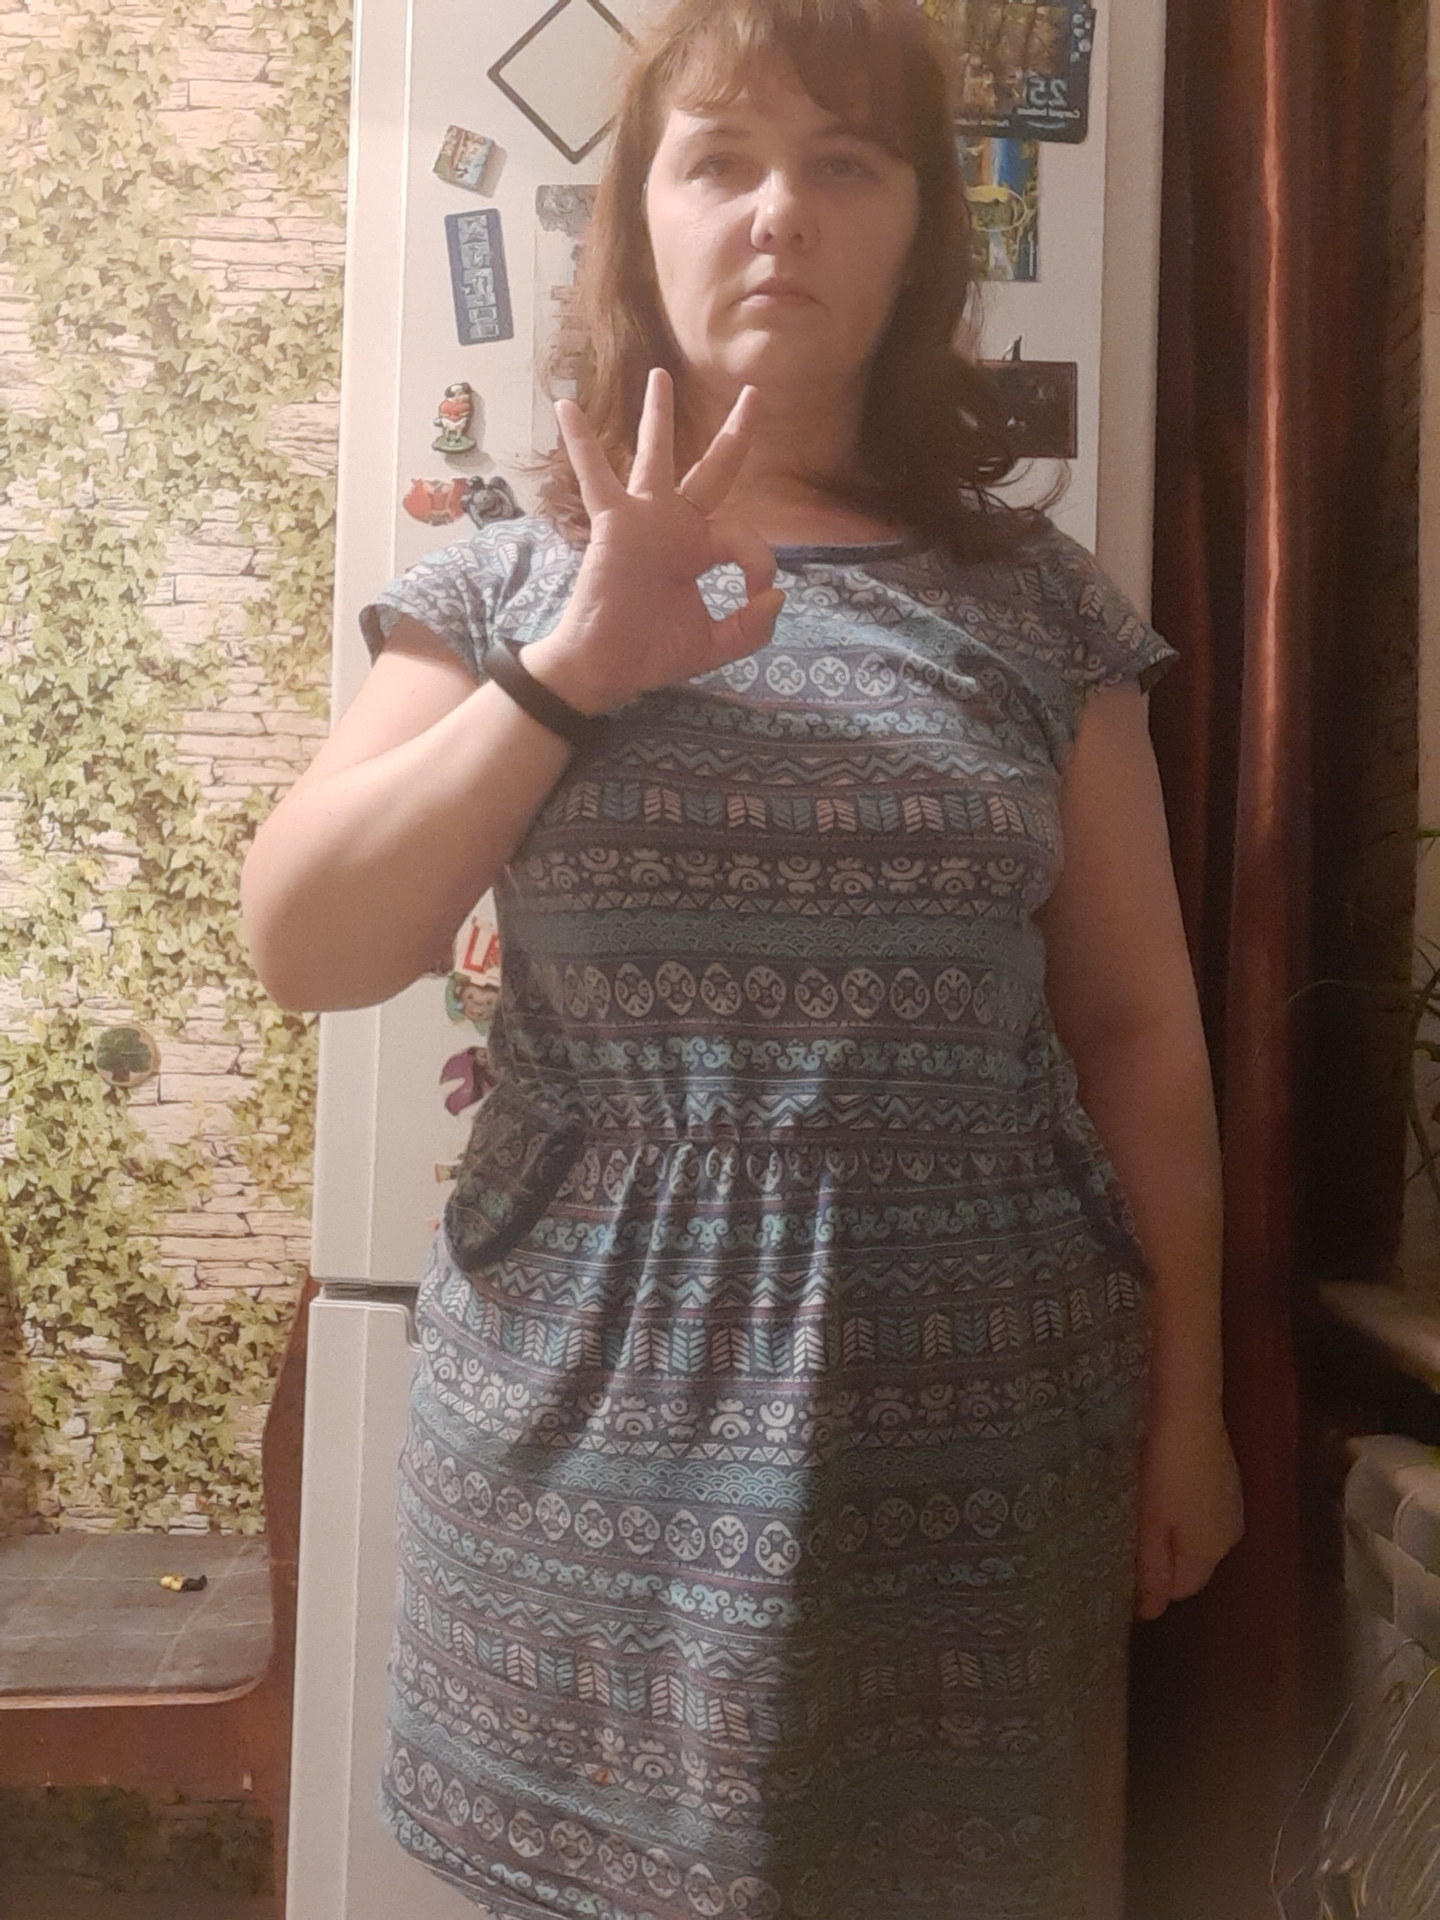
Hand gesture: ok